Nativity of Mary

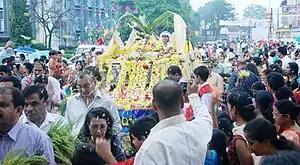
Marymas Procession in Mangalore, India

In Goa, the feast of Mary's Nativity, called the Monti Fest, is a major family celebration, serving as a thanksgiving festival blessing the harvest of new crops, and observed with a festive lunch centered on the blessed grain of the harvest. Showering flowers on a statue of the Virgin Mary is an important custom in Konkan region. In Mangalore it is the feast of Mary's Nativity, called the "Monthi Fest". On this day every Mangalorean Christian eats pulses and vegetables. The priest blesses a branch of grain which is added to food. Before the feast on 8 September there are nine days of novena followed by the offering of flowers on baby Mary's statue.